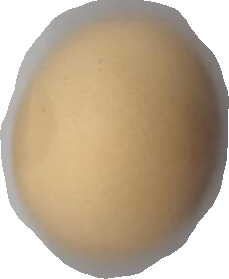
Variety: Grobogan